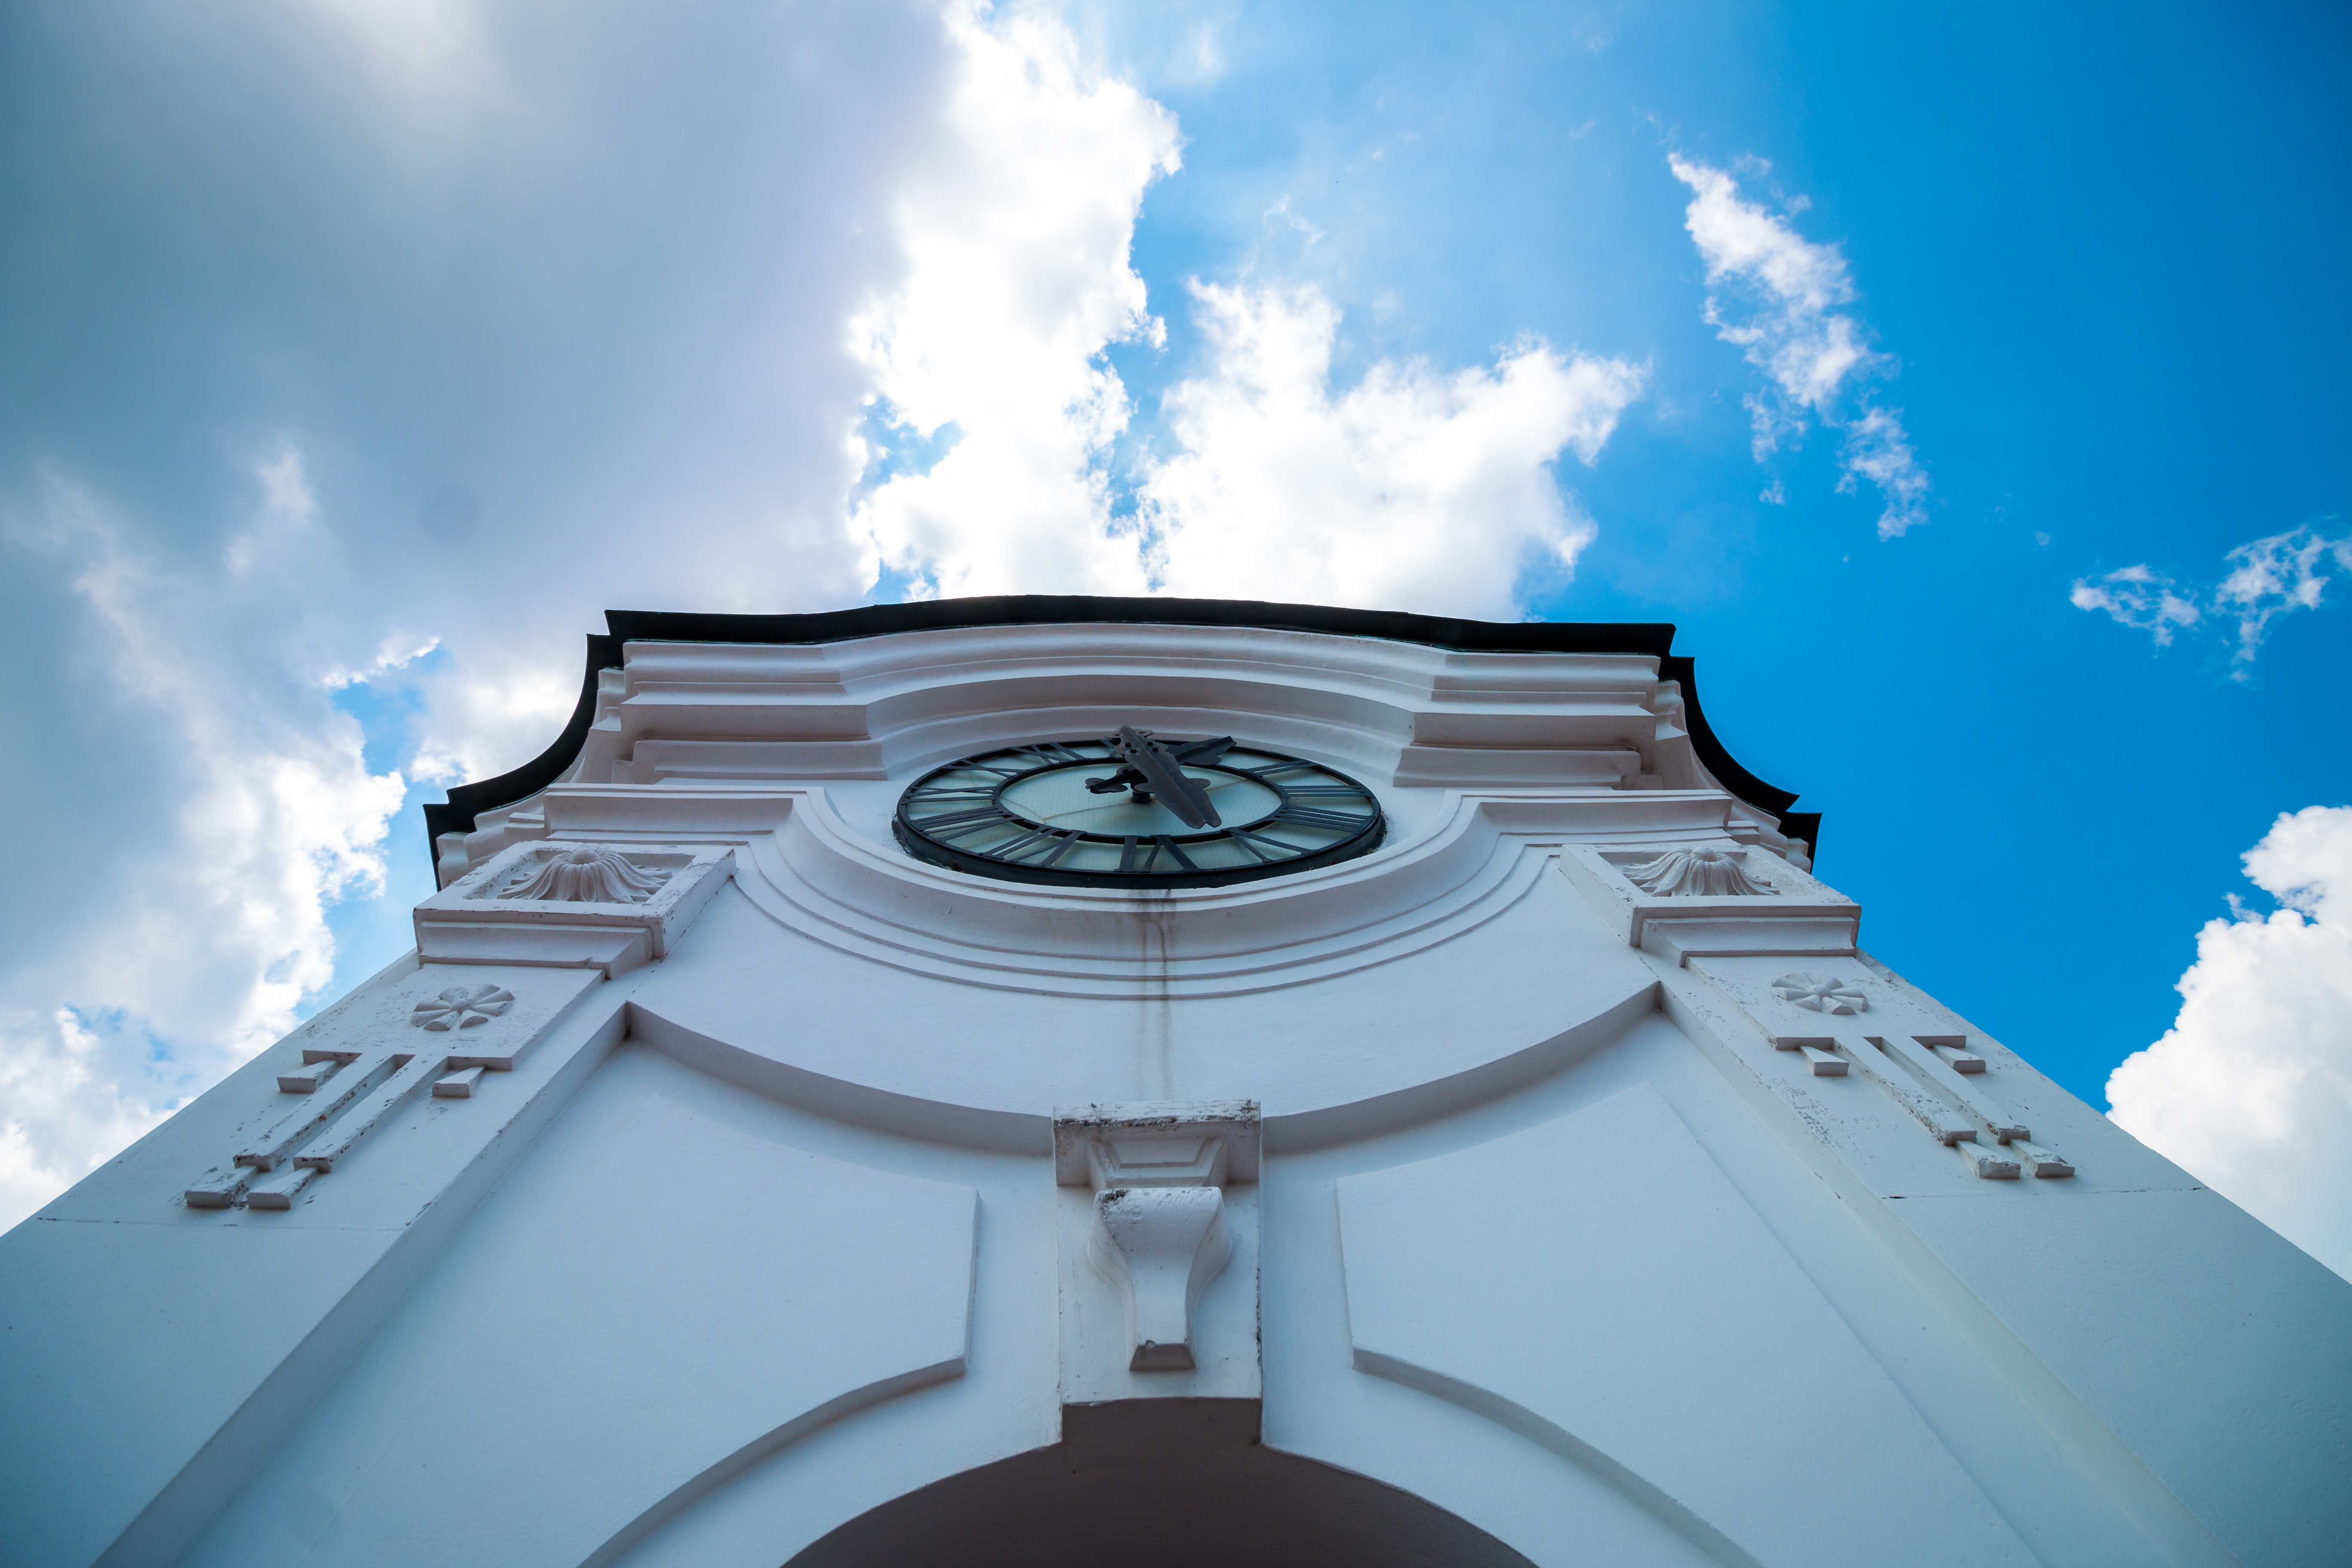
blue, sky, architecture, daytime, cloud, building, symmetry, place of worship, classical architecture, vacation, world, facade, tourism